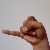
The image shows a hand gesture representing the letter 'J' in Indian Sign Language.